Antonín Kratochvíl

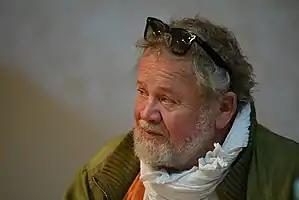
Kratochvíl in 2017 during FotoArtFestival

Antonín Kratochvíl (also written Antonin Kratochvil; born 12 April 1947) is a Czech-born American photojournalist. He is a founding member of VII Photo Agency.